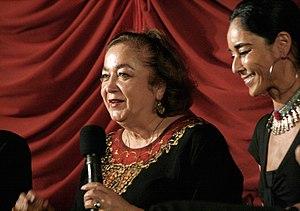
Shahrnush Parsipur, née le 17 février 1946 à Téhéran, en Iran, est une romancière, essayiste et critique littéraire iranienne.